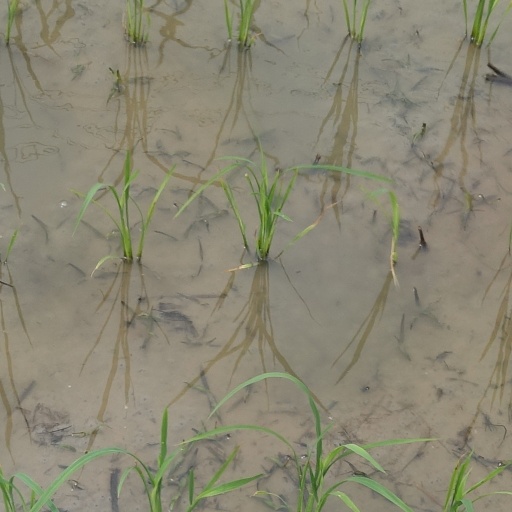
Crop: rice